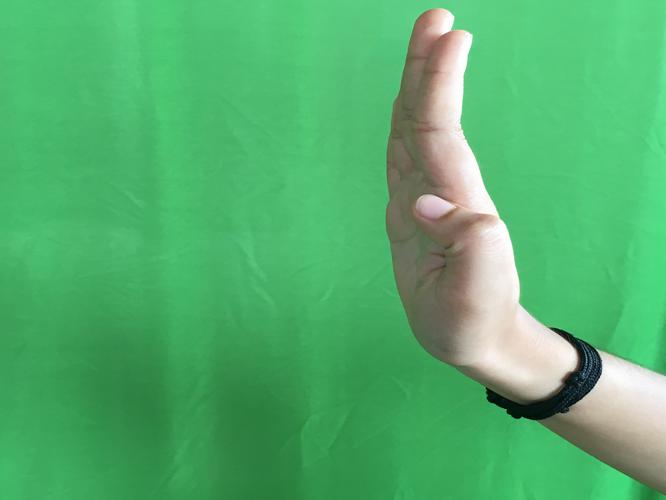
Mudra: Pathaka
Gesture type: single_hand